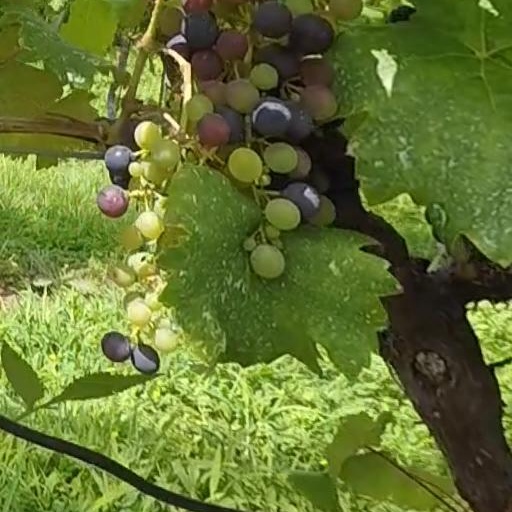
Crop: grape